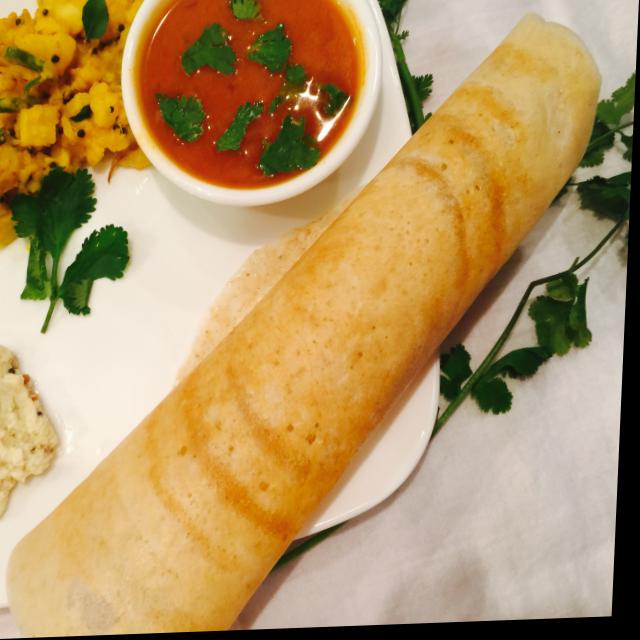
Dish: masala_dosa